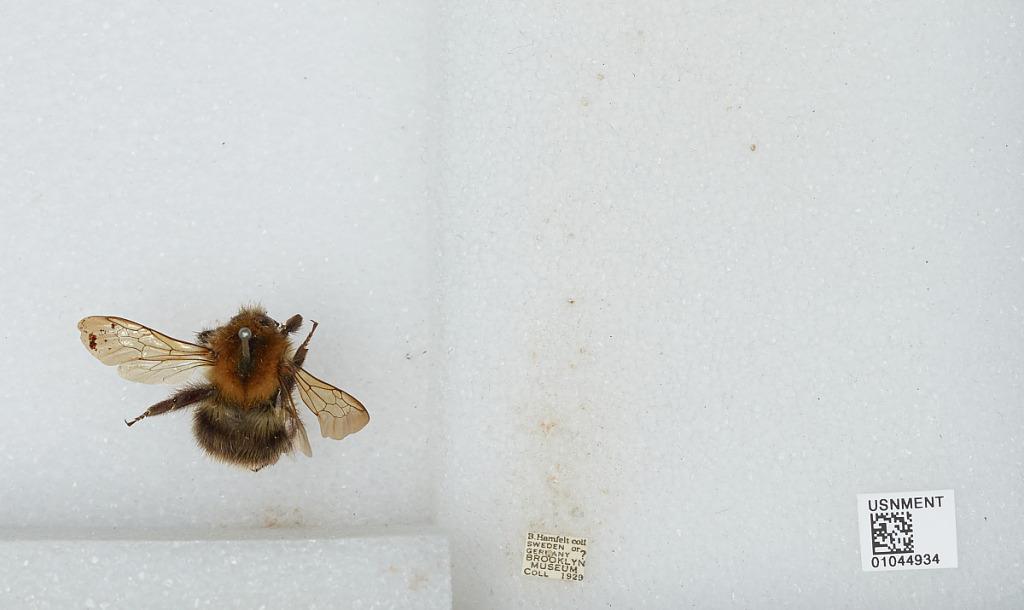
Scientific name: Bombus sp.
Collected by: B. Hamfelt
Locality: Sweden or Germany